Forests Commission Victoria

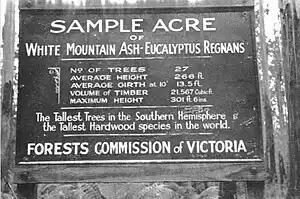
The "Sample Acre" sign at the Cumberland Reserve near Marysville. The tallest tree was at 301.5 feet. Representative samples of forest were set aside as reference areas in other parts of the State during the 1930s.

Twenty Forests Commission employees are known to have enlisted in the Great War including the famous hero at both Gallipoli and the Western Front – Albert Jacka, VC.